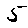
Label: 5